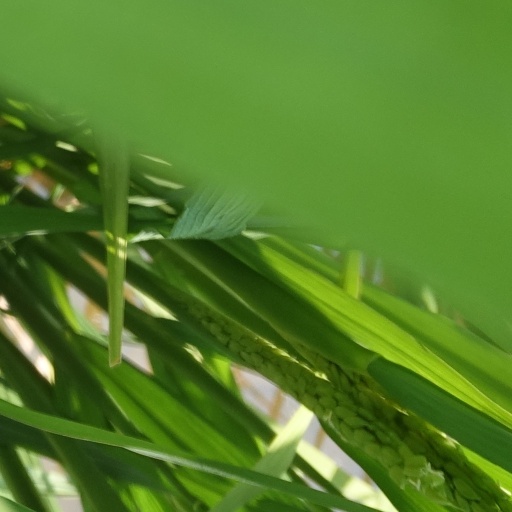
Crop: rice